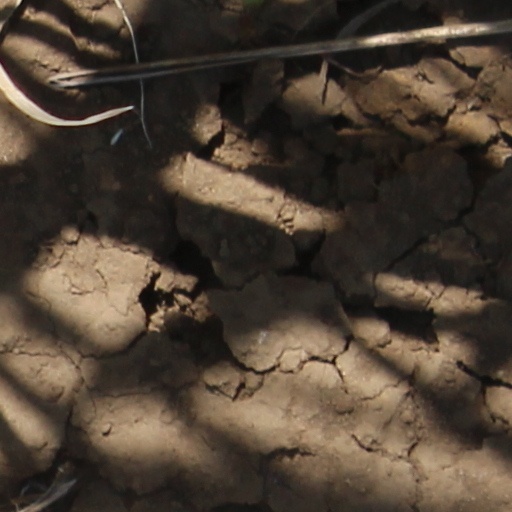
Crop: wheat